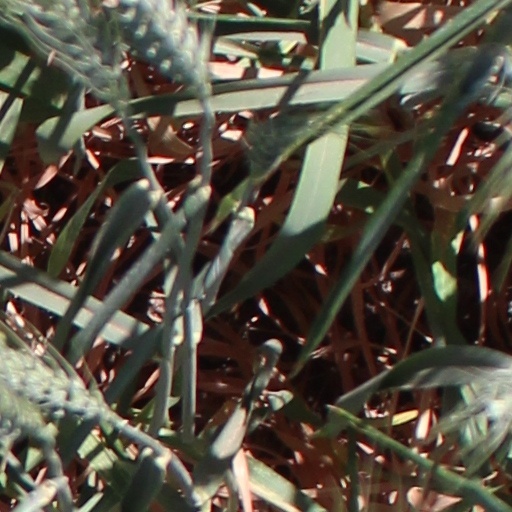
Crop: wheat